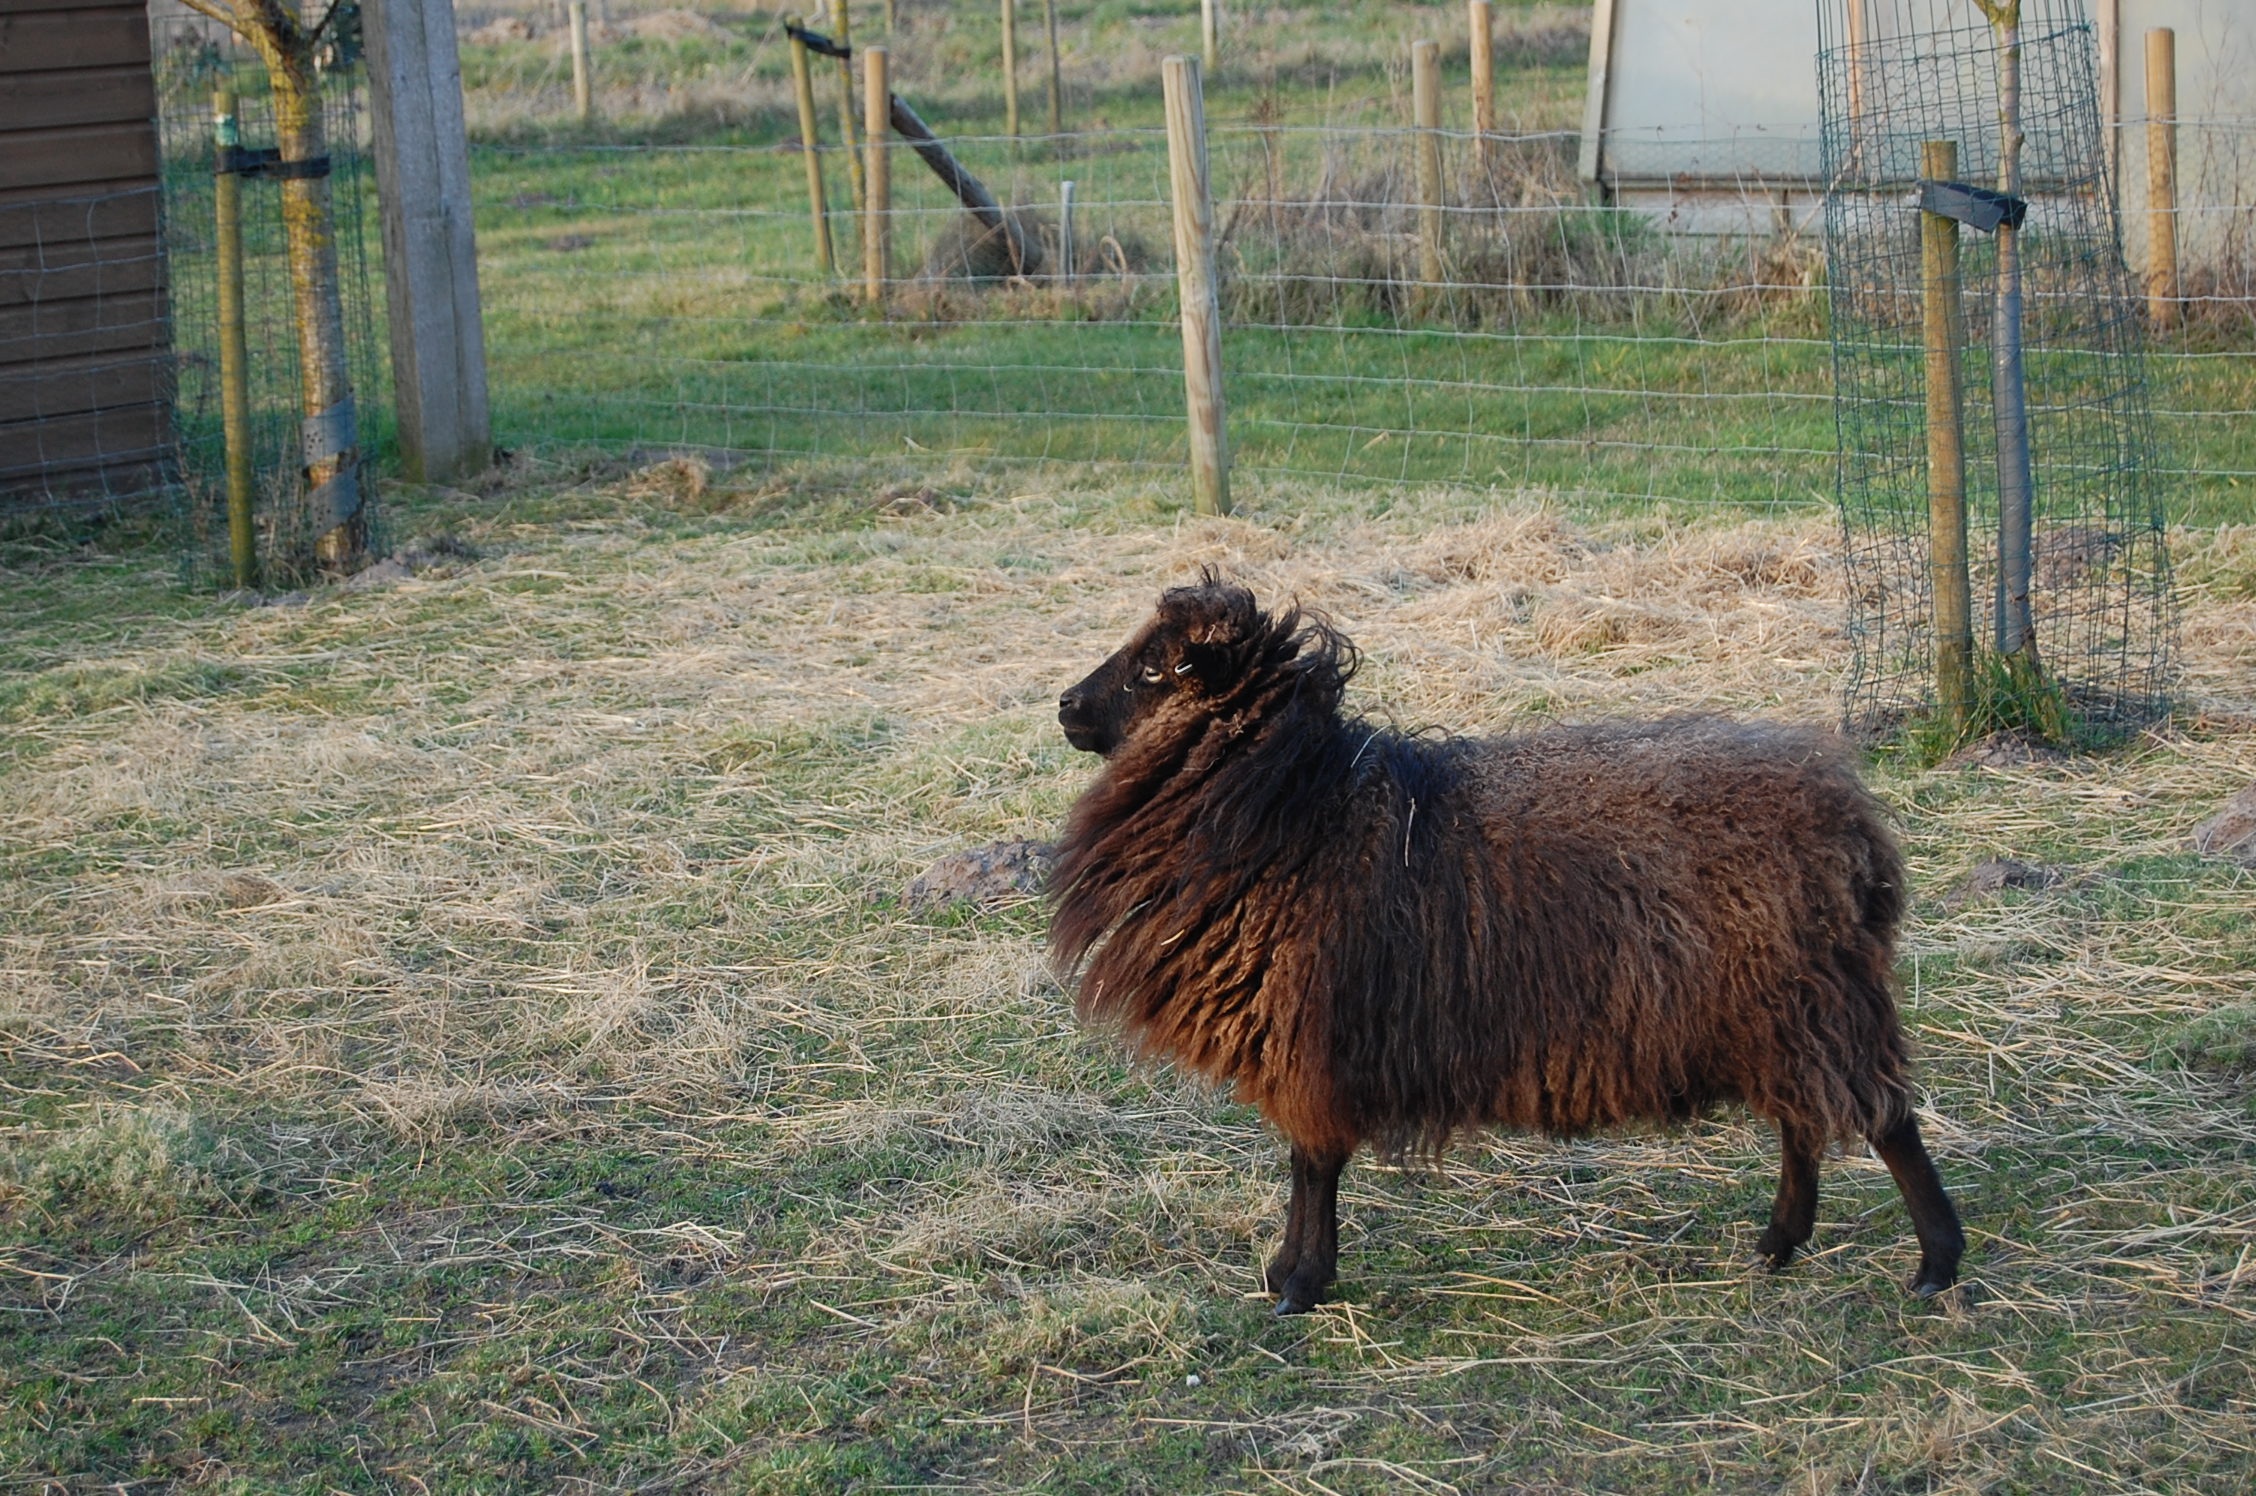
animal, pasture, sheep, brown, mammal, black, fauna, llama, goats, vertebrate, herding